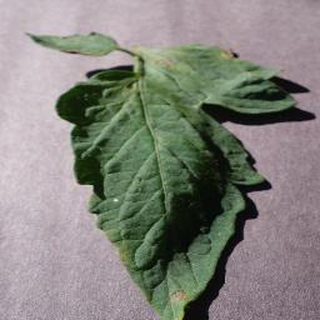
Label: tomato_early_blight